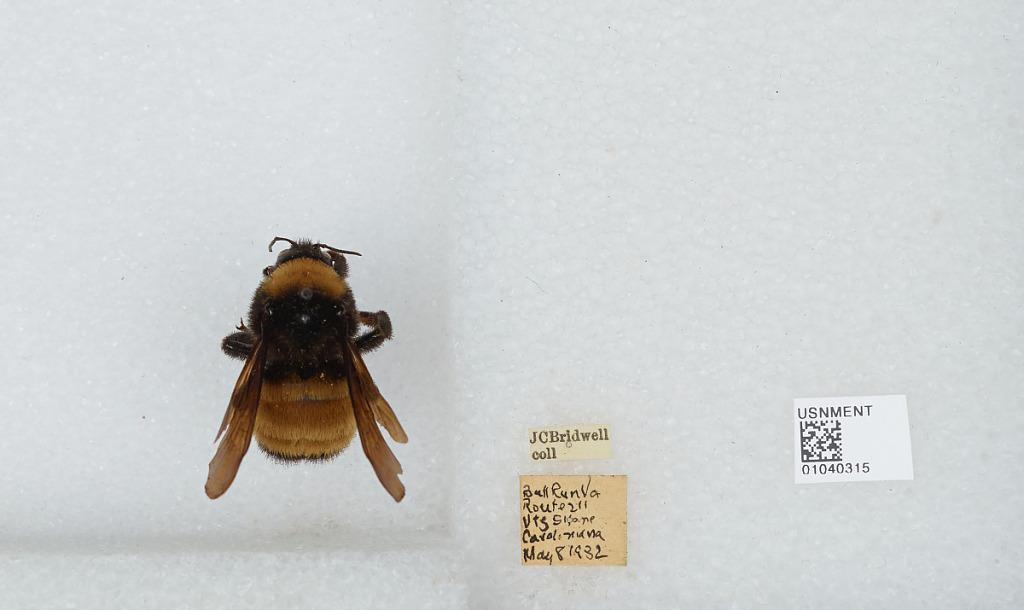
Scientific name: Bombus (Fervidobombus) pensylvanicus pensylvanicus (De Geer)
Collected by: J. Bridwell
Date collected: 1932-5-8
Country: United States
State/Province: Virginia
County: Fairfax
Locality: Route 211
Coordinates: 38.8511, -77.3364